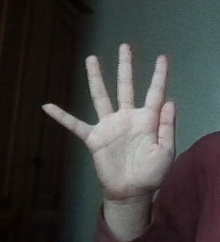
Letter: sheen